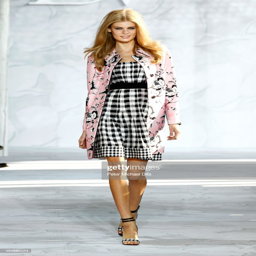
a model walks the runway at the fashion show during spring .